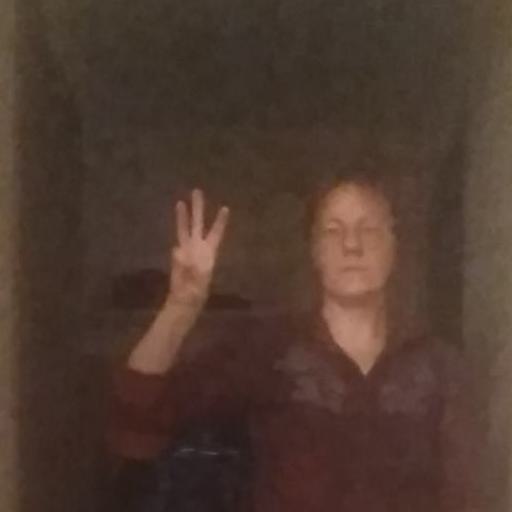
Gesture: three